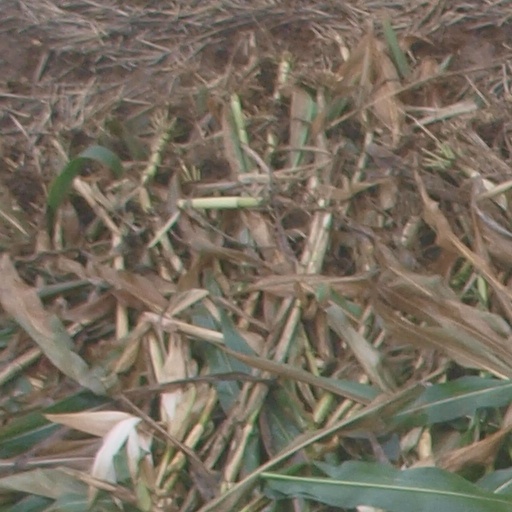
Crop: maize; corn